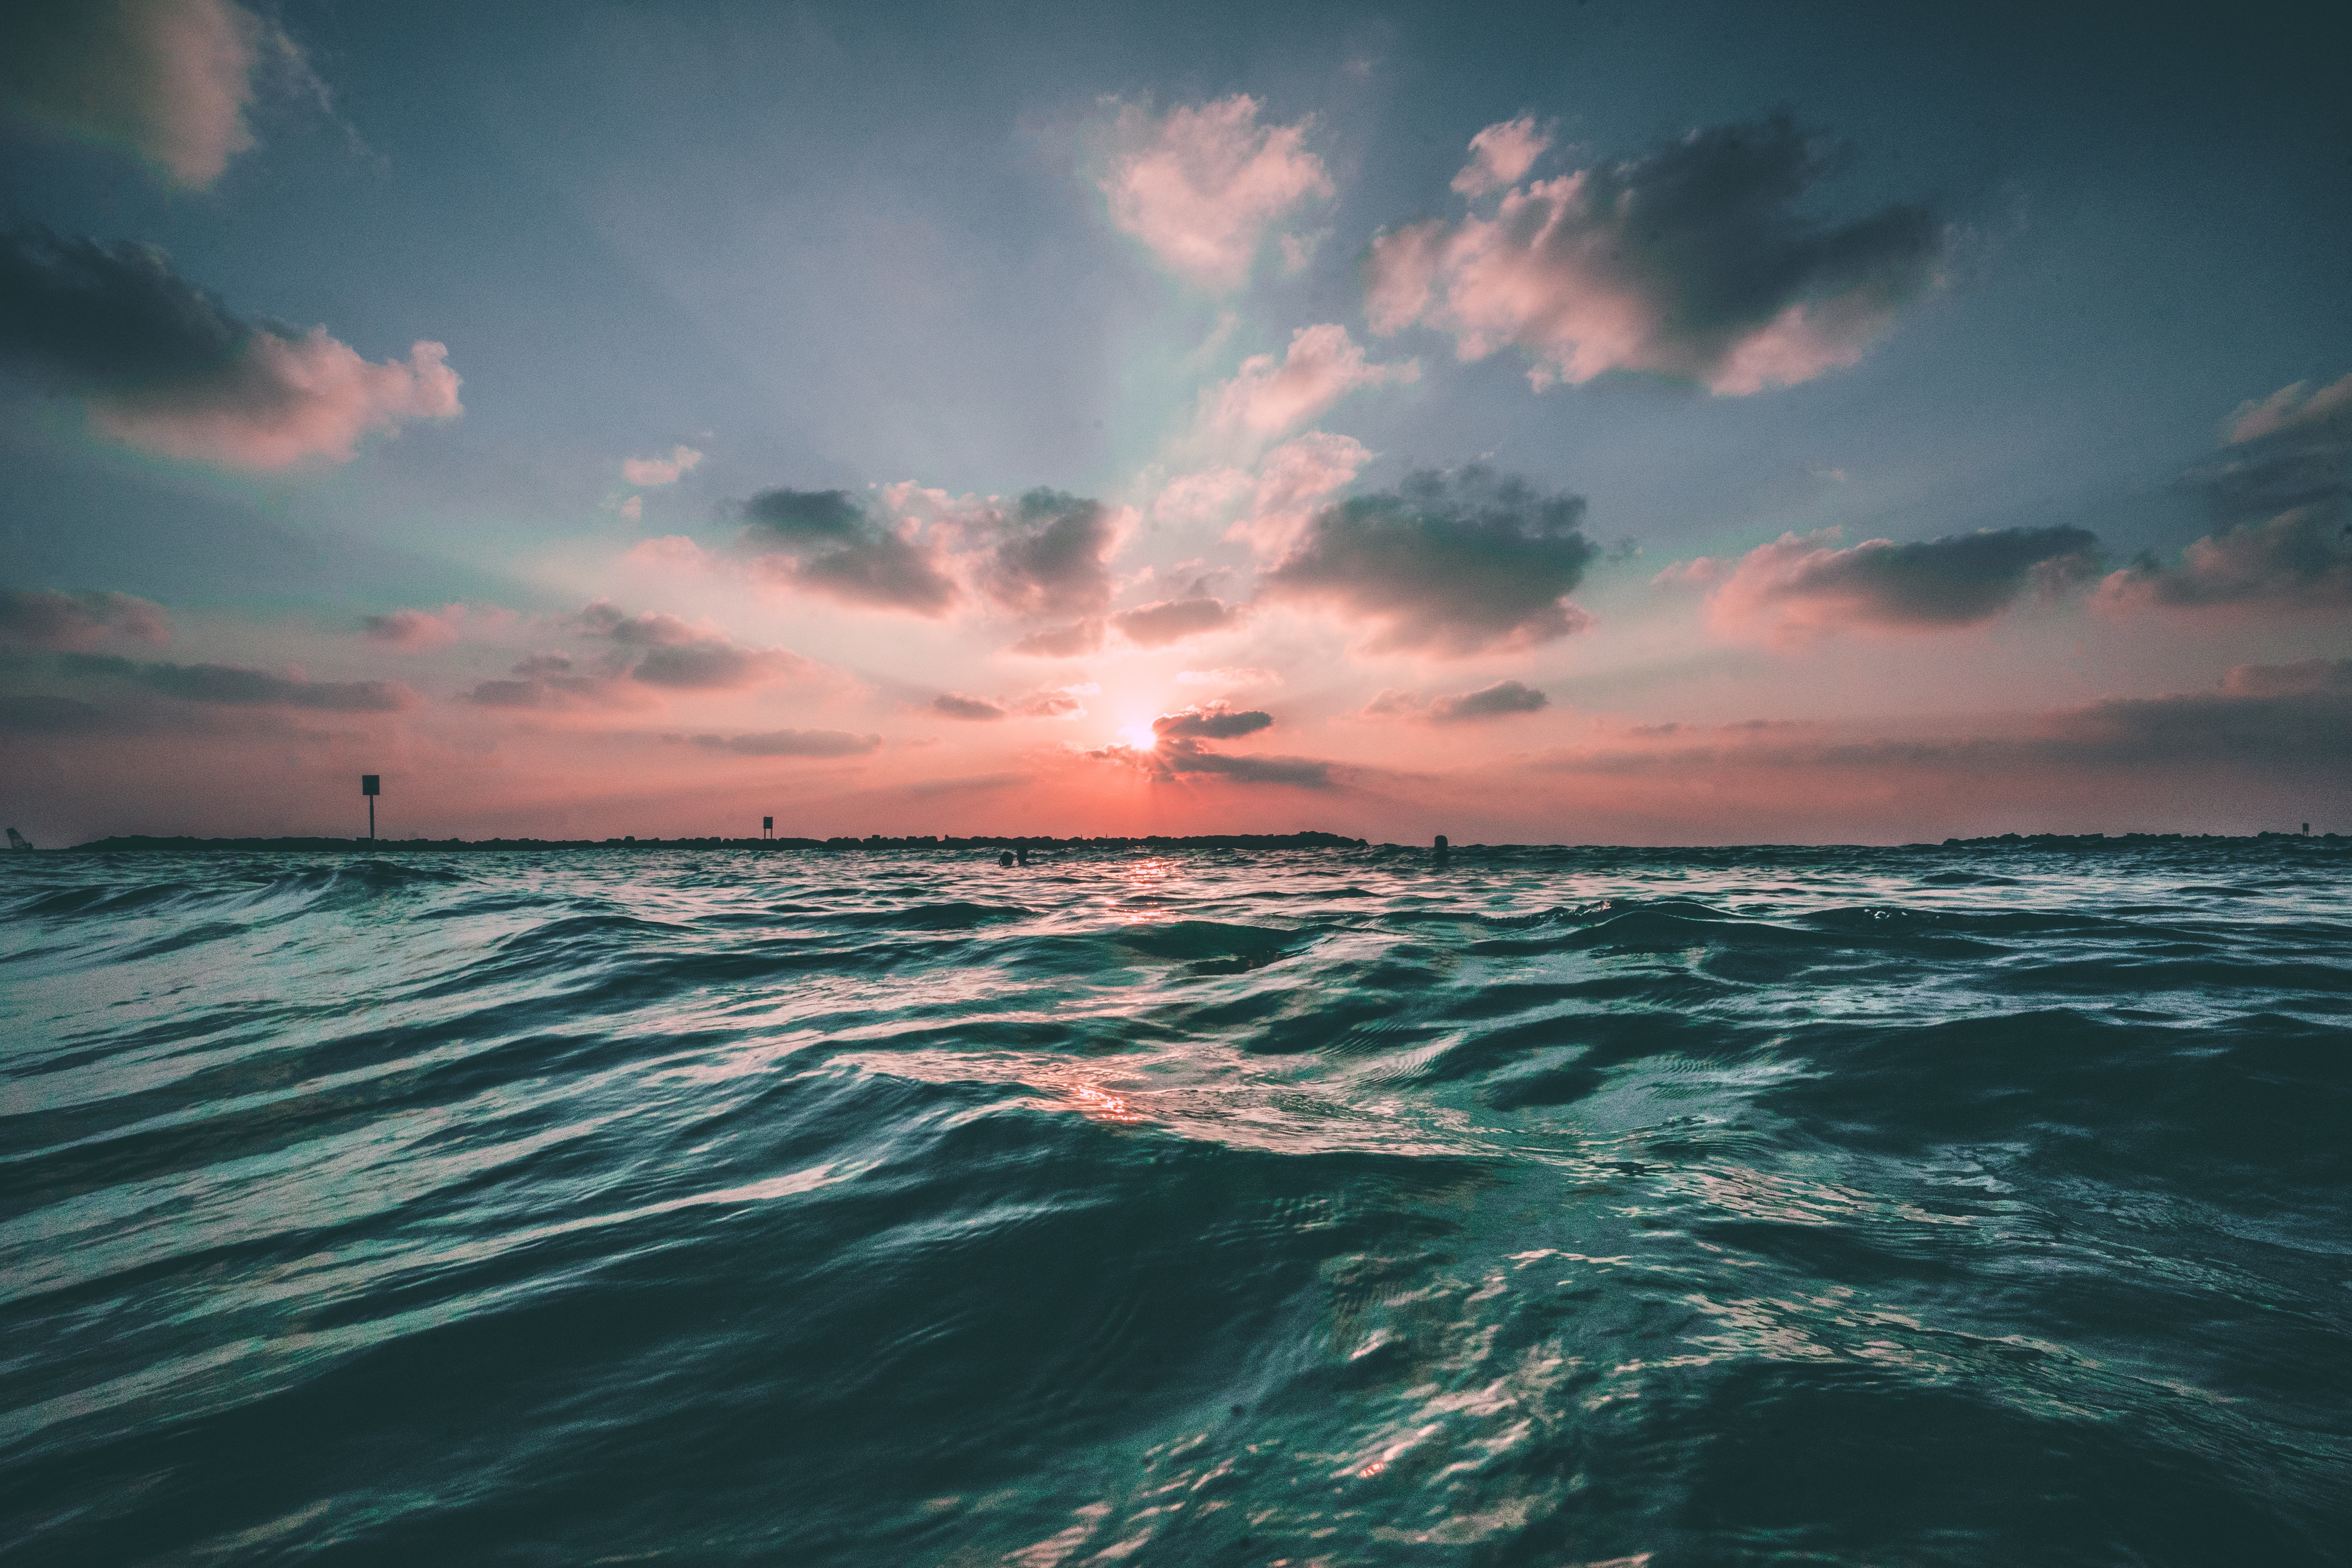
beach, sea, coast, water, ocean, horizon, cloud, sky, sun, sunrise, sunset, sunlight, shore, wave, dawn, dusk, clouds, afterglow, wind wave